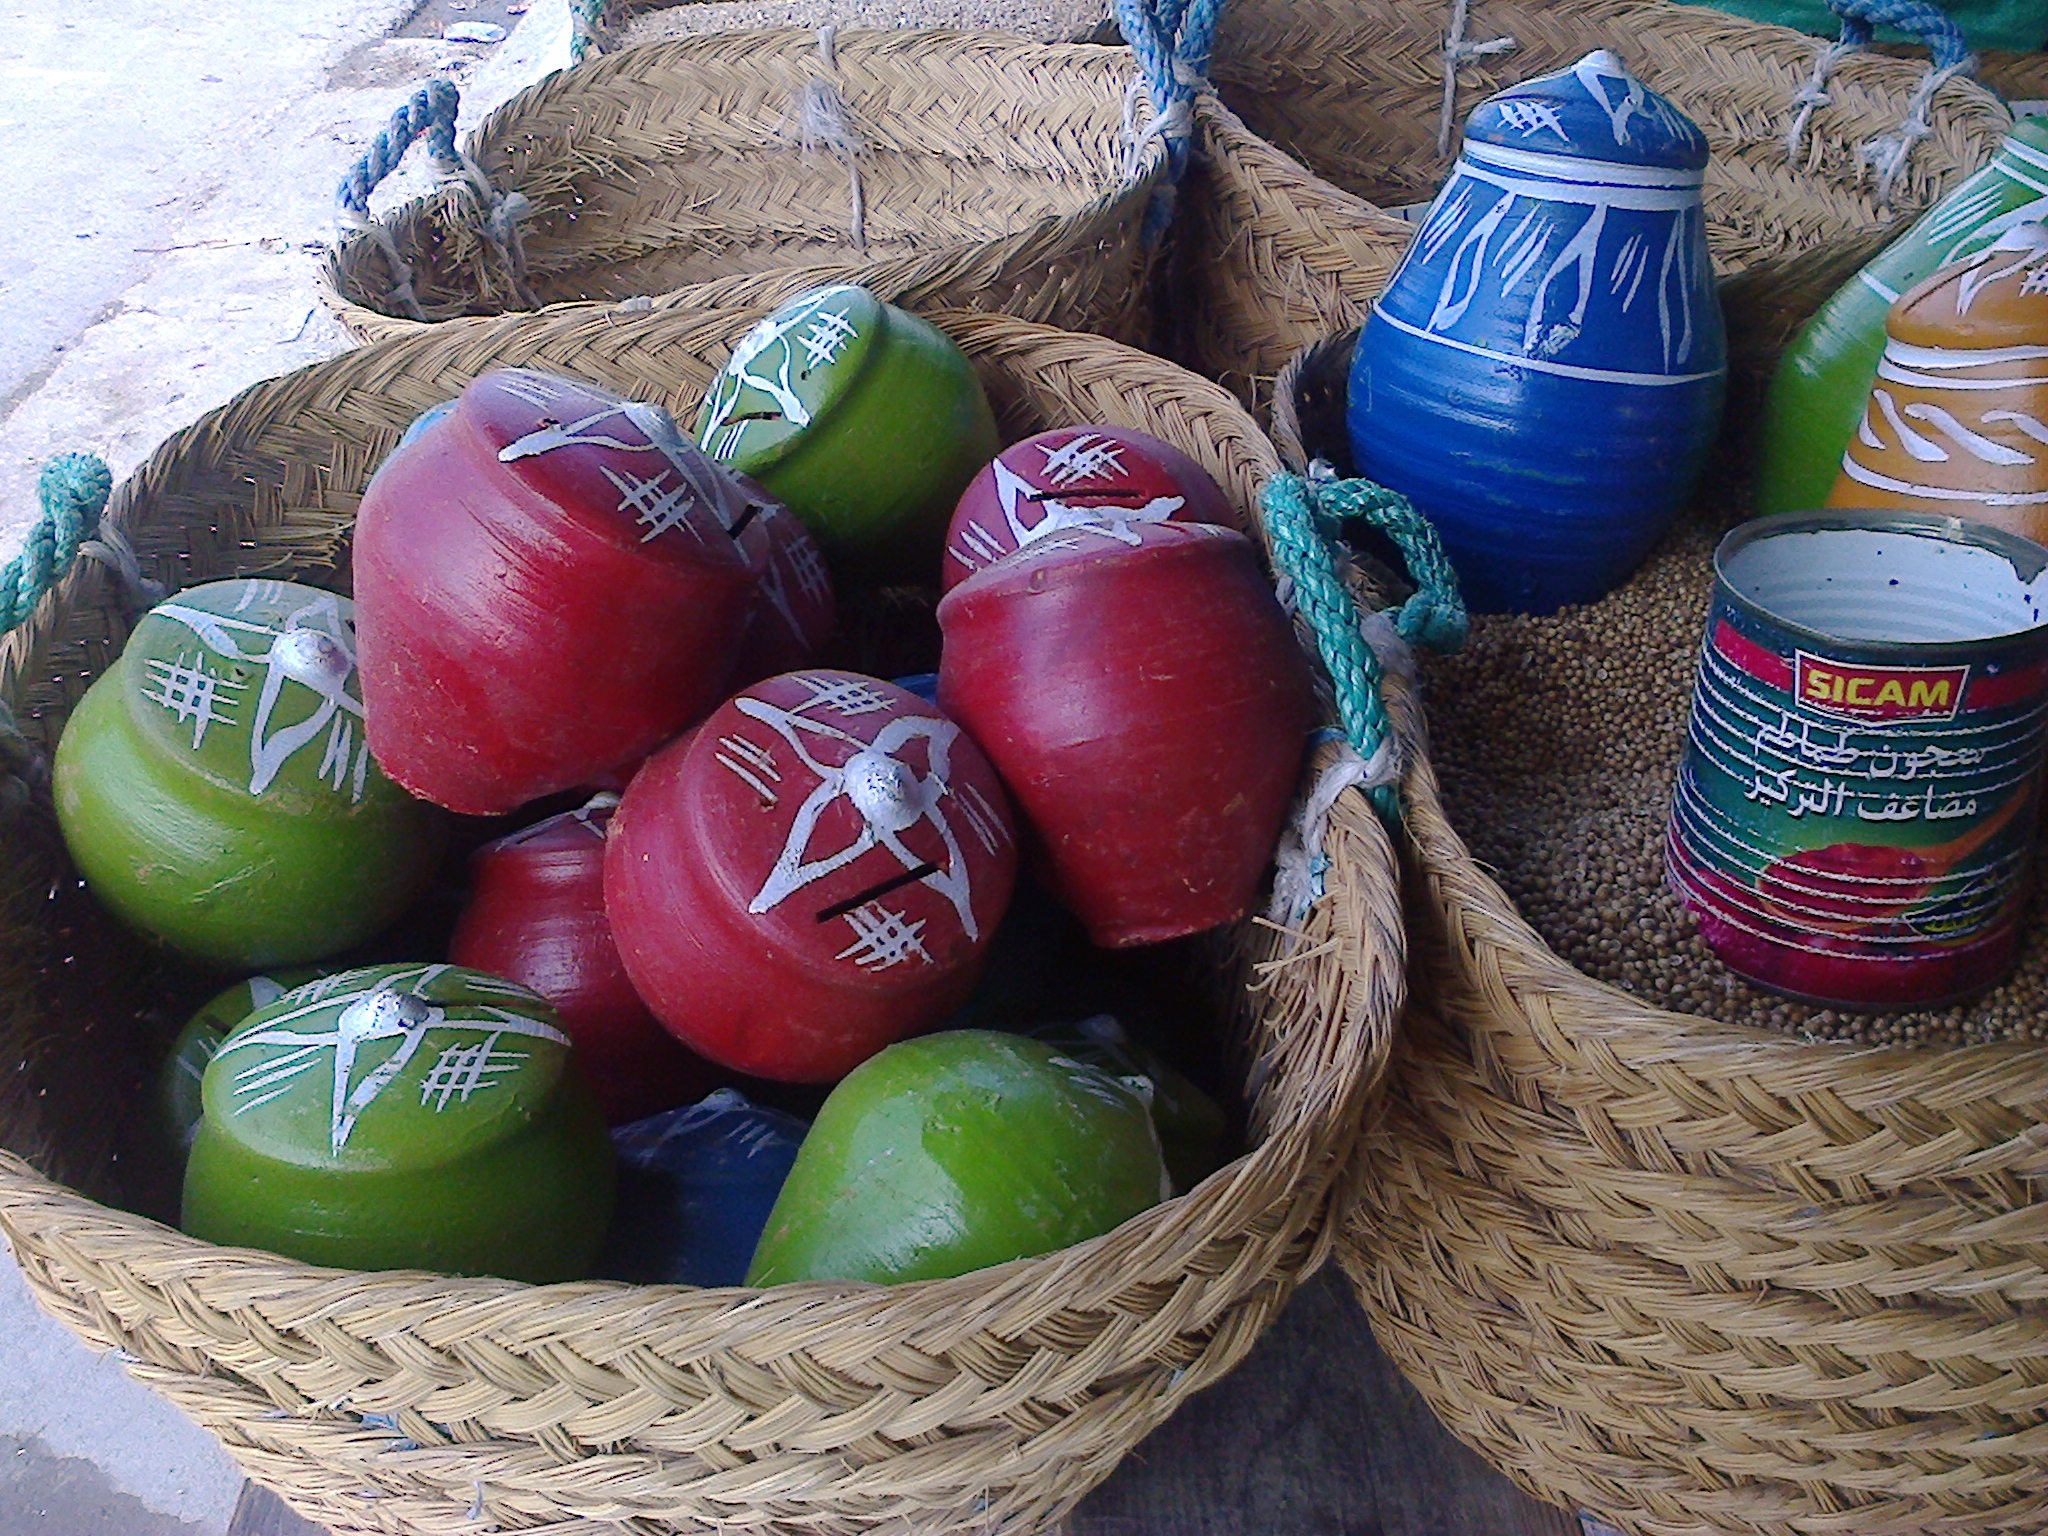
food, produce, color, art, piggy bank, trade, seller